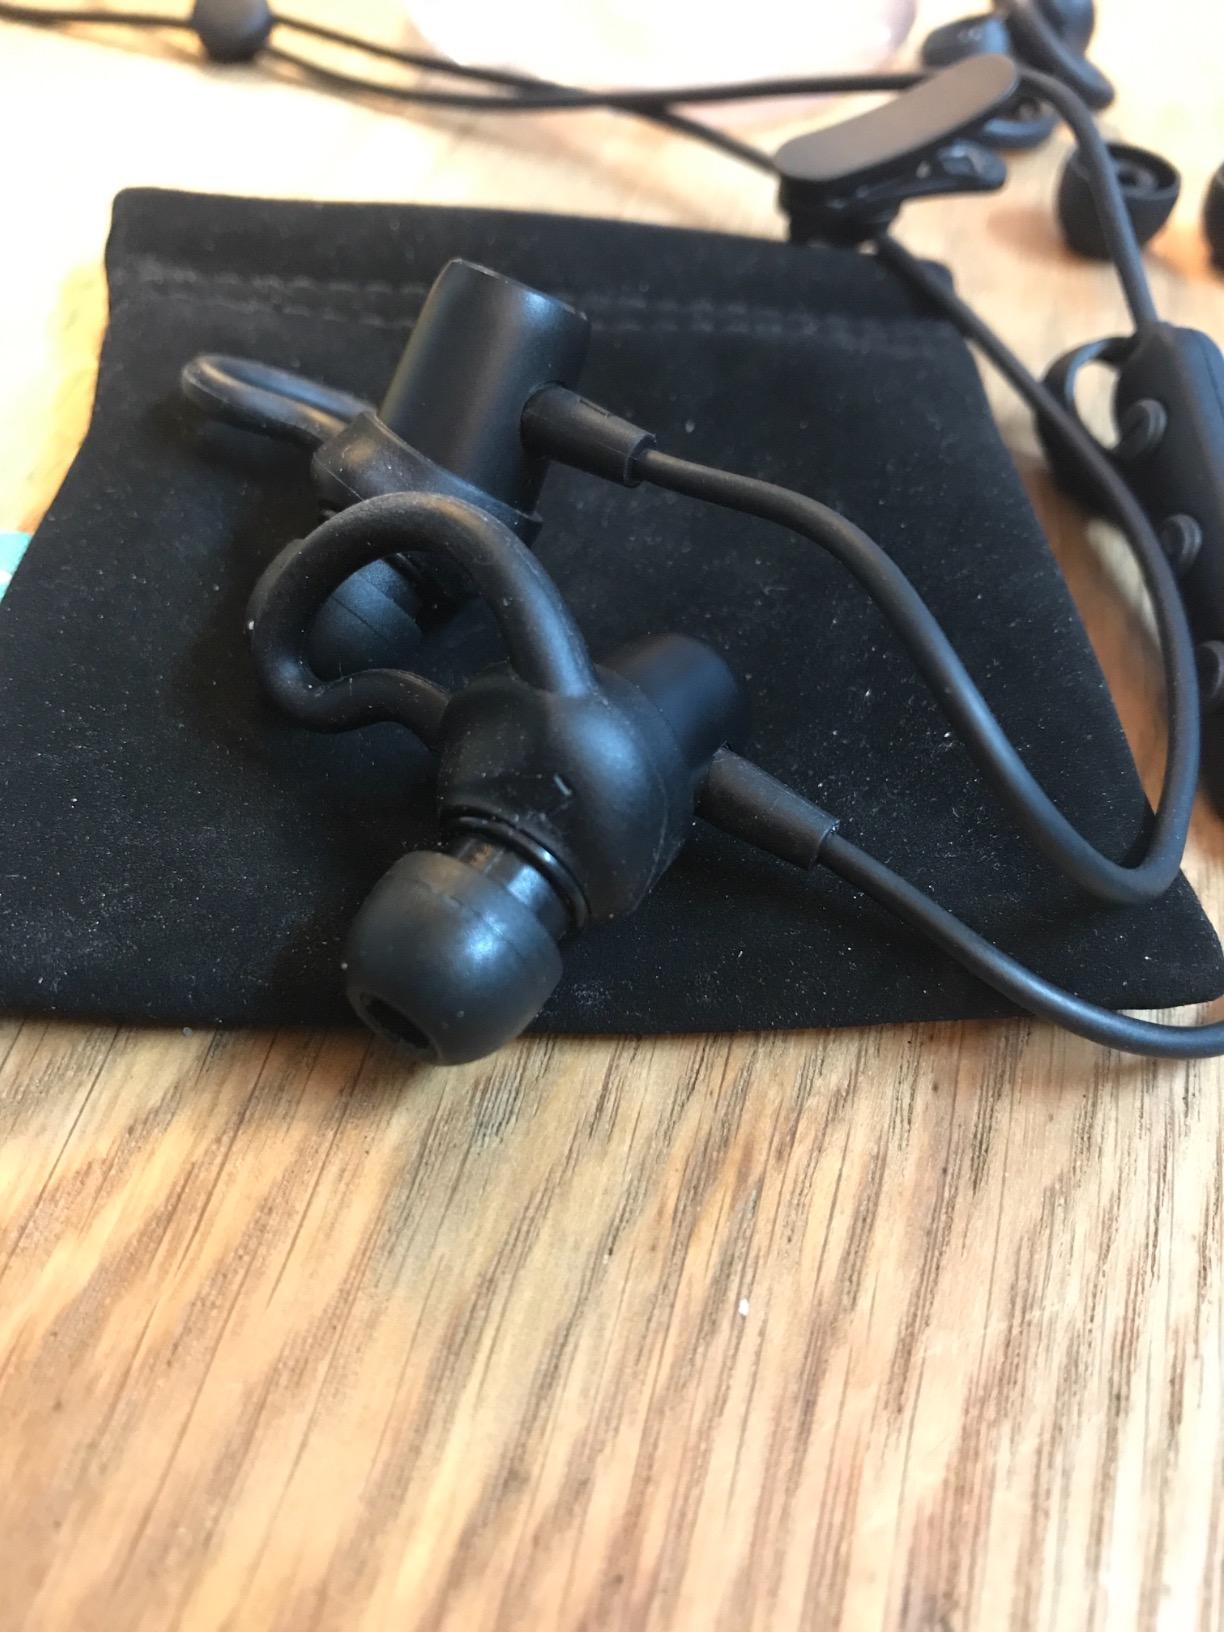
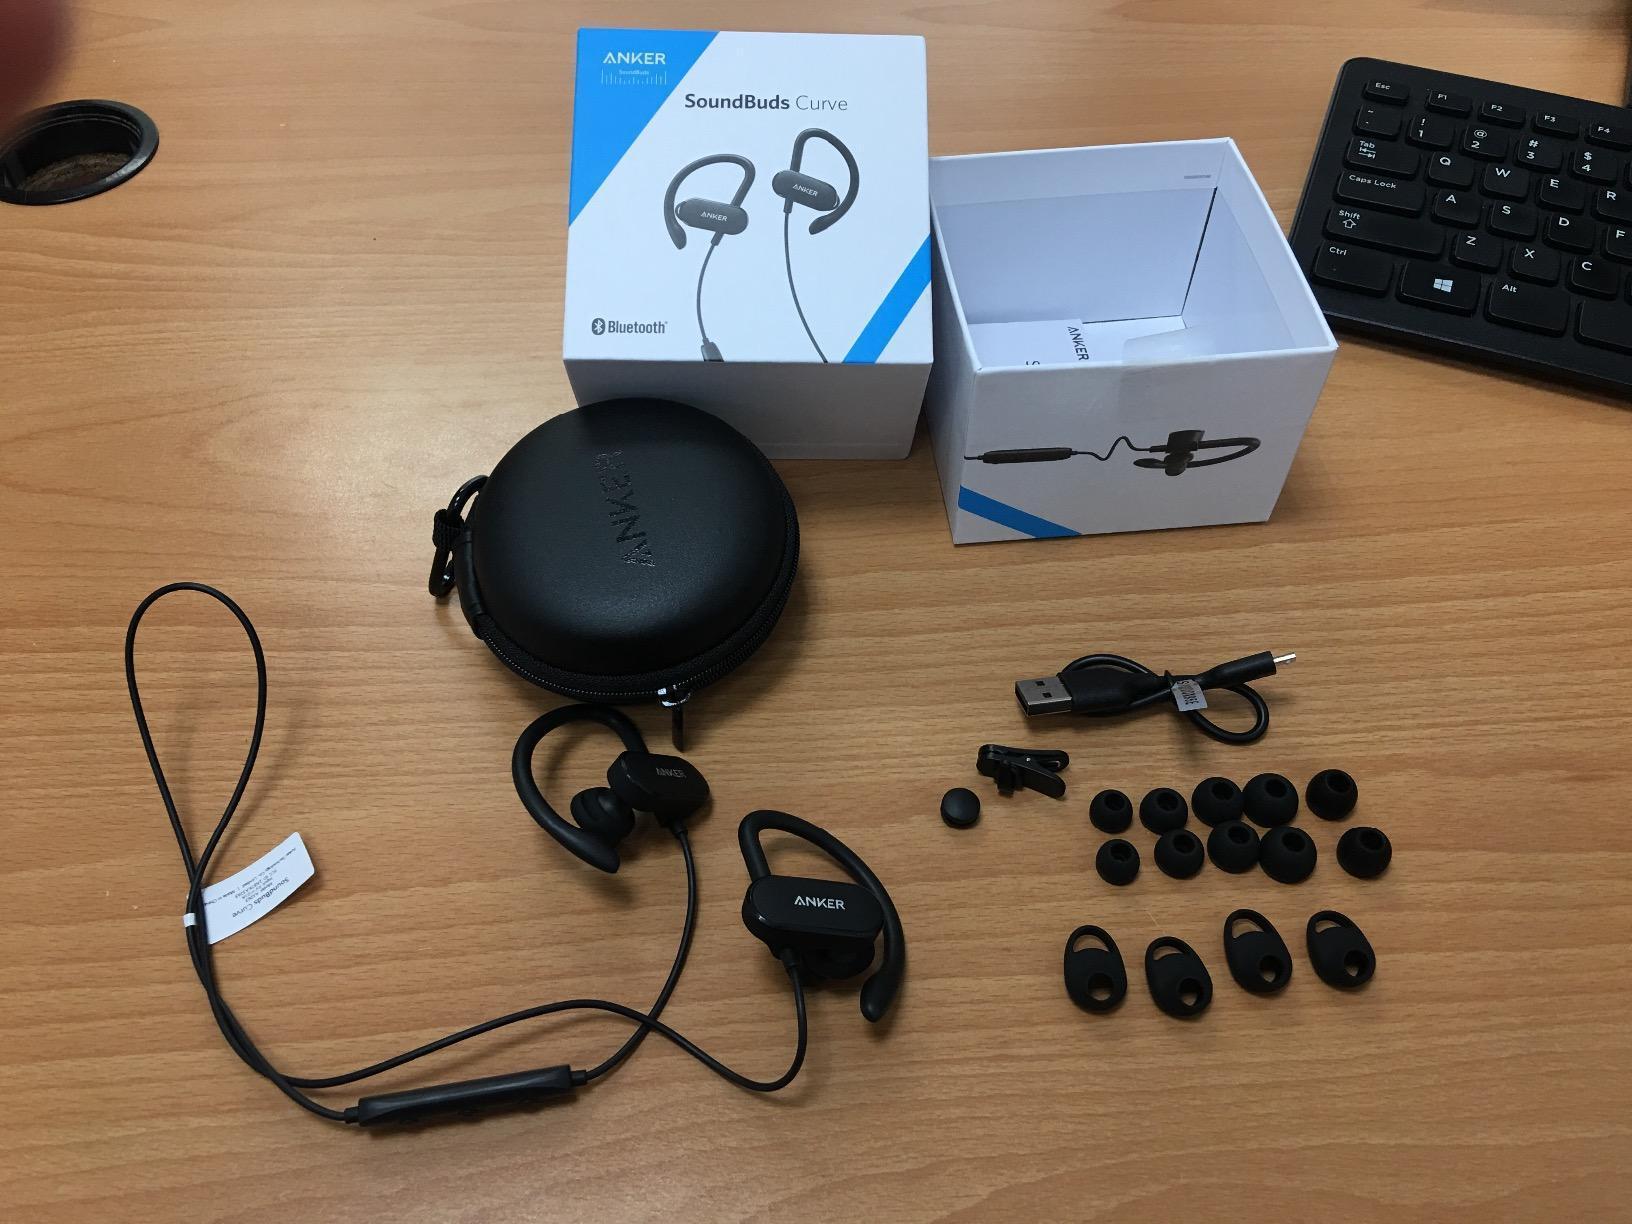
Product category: headphones
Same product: no